Fox Pop

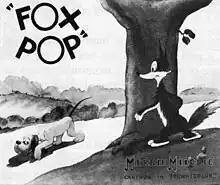
Lobby card

Fox Pop is a 1942 Warner Bros. "Merrie Melodies" color cartoon short supervised by Chuck Jones. The short was released on September 5, 1942.